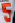
Number: 5